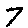
Label: 7